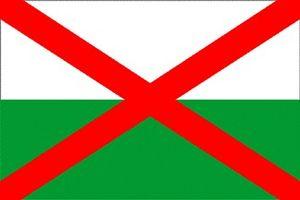
Amiral Koltchak (drapeau)
Alexandre Vassilievitch Koltchak, né le 4 novembre 1874 à Saint-Pétersbourg et fusillé le 7 février 1920 à Irkoutsk, est un officier de marine russe, océanographe et hydrographe, qui participa ou dirigea plusieurs explorations polaires, pour l’Académie des sciences de Russie. Il se distingue lors du siège de Port-Arthur, pendant la guerre russo-japonaise, notamment en coulant un croiseur japonais. Après la guerre, il est l’un des rénovateurs de la flotte russe et participe à la création de l’état-major général de la marine, l’équivalent de la Stavka. En 1916, du fait de ses actes d’héroïsme et de ses compétences, il devient le plus jeune vice-amiral de la Marine impériale et commande la flotte de la mer Noire.